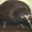
Label: bird